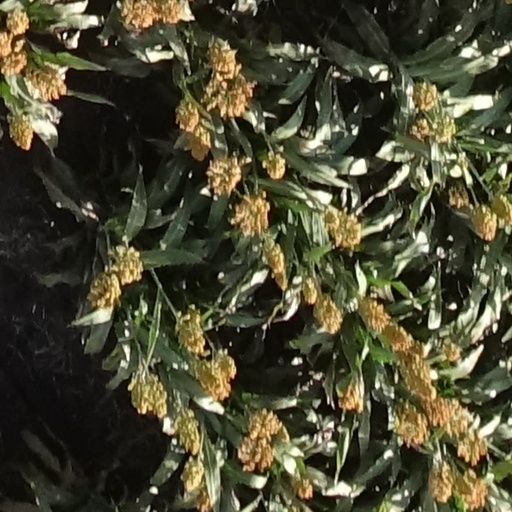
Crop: sorghum